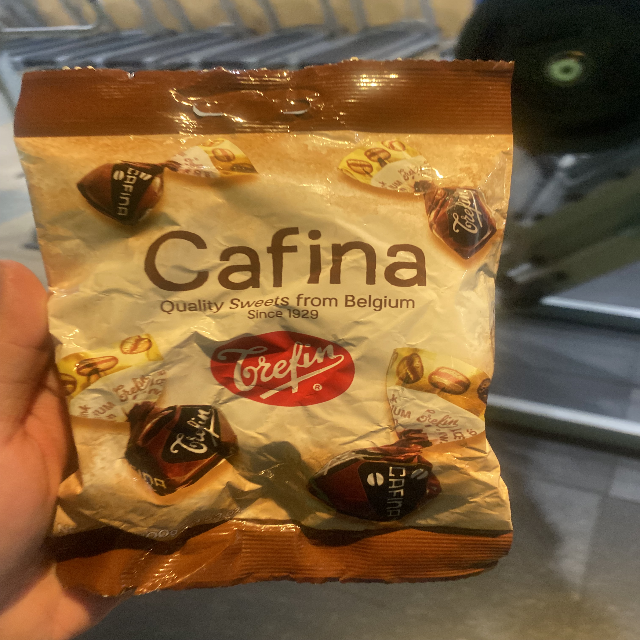
Label: plastics